Randall (given name)

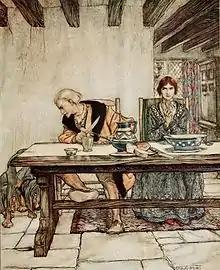
"Lord Randal", by Arthur Rackham, from "Some British ballads" (published in about 1919). The given name "Randal" has been associated with this border ballad.

In Scotland, the name "Randal" has been associated with "Lord Randal", an Anglo-Scottish border ballad, published by American Francis James Child in 1882 (see Child Ballads). In parts of Ireland in the 19th and early 20th century, the name "Randal" has been noted being used particularly by families of the surname "MacDonnell" (the surname was/is spelt variously). There are several notable Irish families, historically unrelated to each other, who bear (forms of) this surname. The chiefly line of one such family relocated to the Glens of Antrim from Scotland in the 16th and 17th centuries, and "Randal" appears numerous times in their pedigree; this family descends from members of the Scottish Clan Donald; and even today, various Anglicised forms of the Gaelic "Raghnall" are commonly used by members of this clan. "Randal" was noted in the early 20th century as being common within the O'Donovan family as well; their name, like that of Clan Donald, originated as an Anglicised form of the etymologically unrelated "Raghnall".